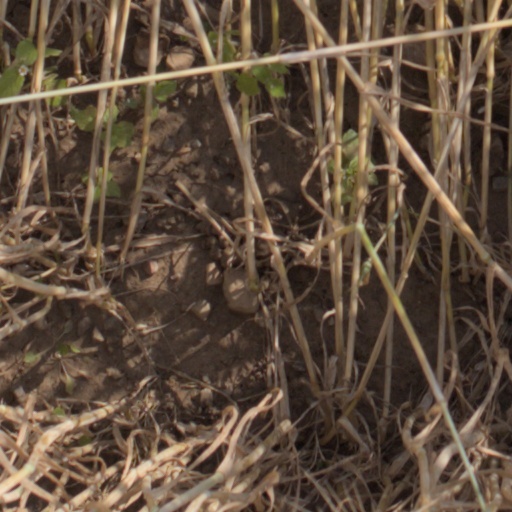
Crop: wheat